Serbs of Bosnia and Herzegovina

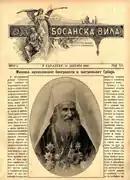
Bosanska vila, literary magazine

Heading 32 of De Administrando Imperio of Constantine Porphyrogenitus, is called "On the Serbs and the lands in which they live". It speaks of the territories inhabited by Serbs in which he mentions Bosnia, specifically two inhabited cities, Kotor and Desnik, both of which are in an unidentified geographic position.